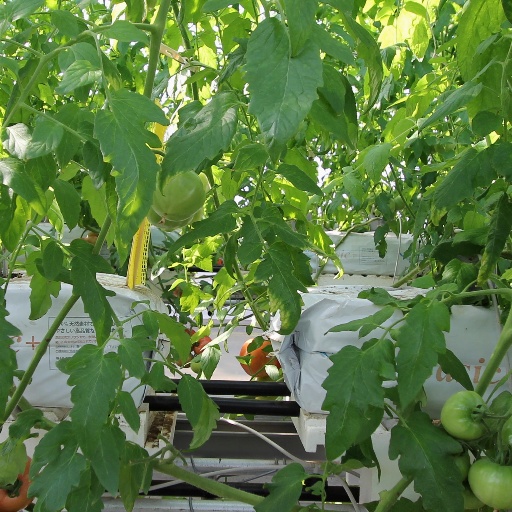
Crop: tomato